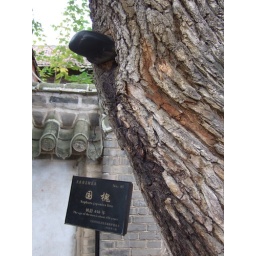
Yuquan Temple - rock in 450 yr old tree